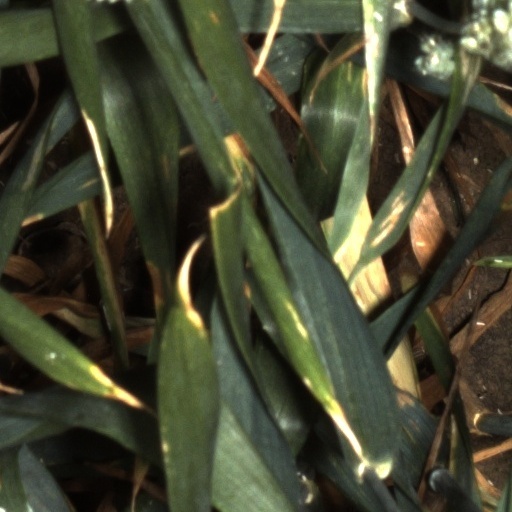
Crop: wheat